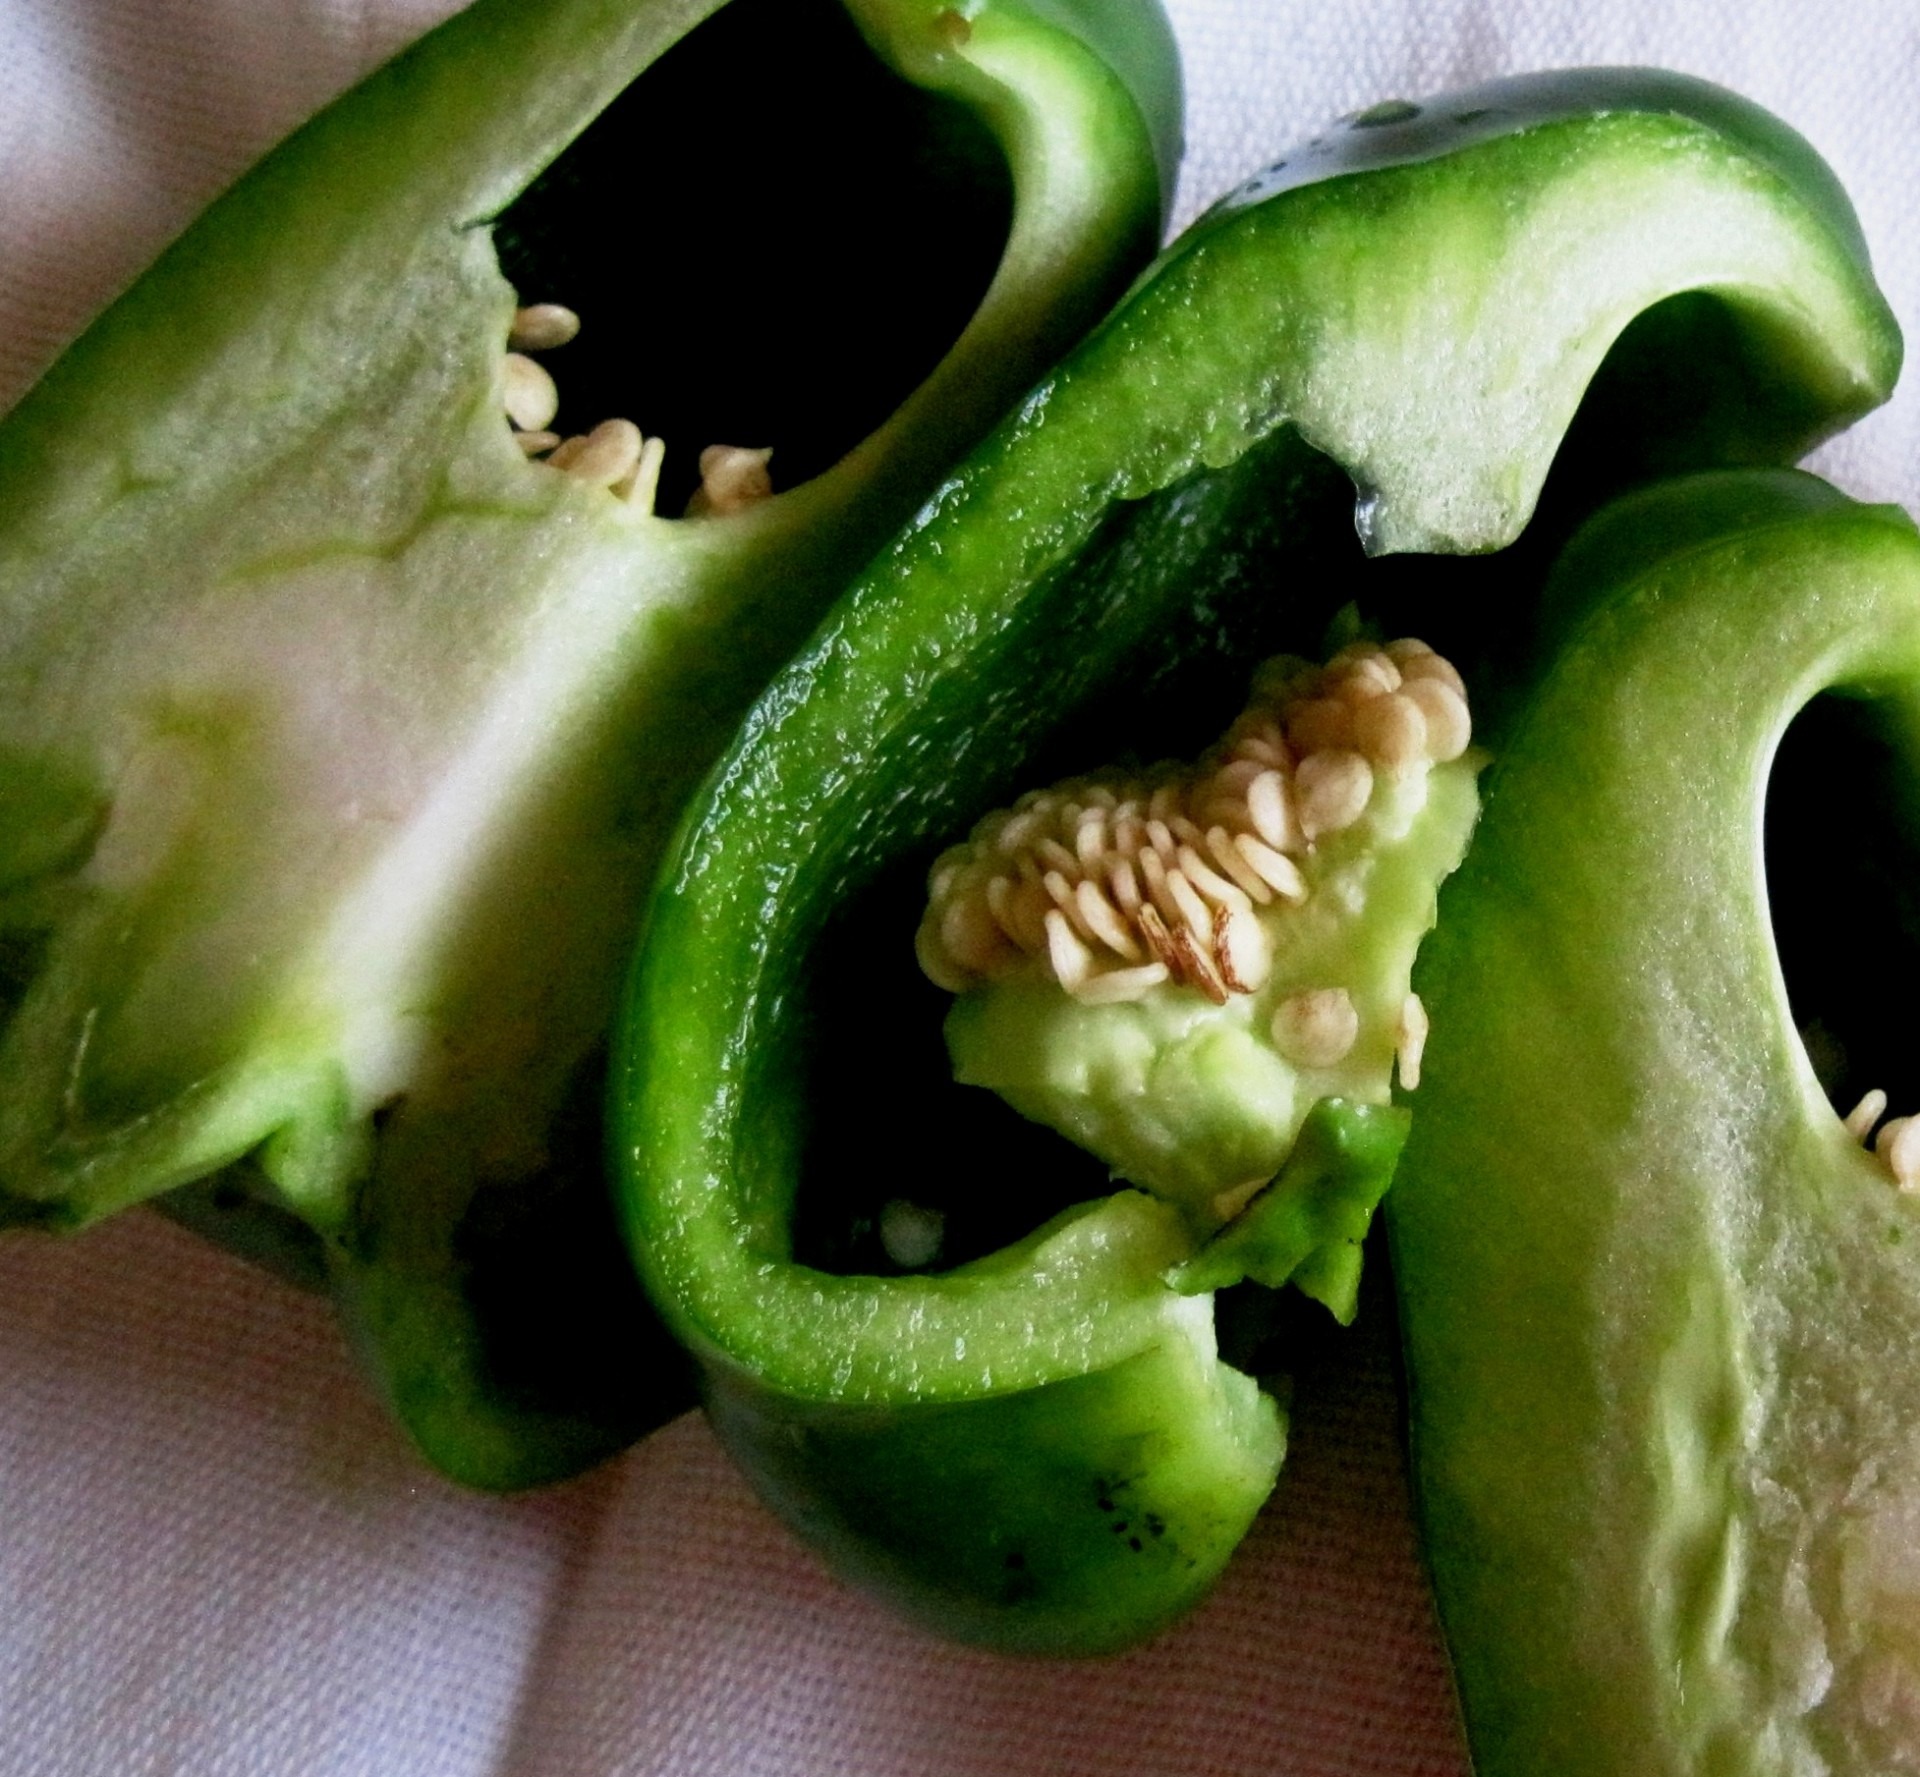
plant, white, fruit, flower, food, green, produce, vegetable, gourd, cut, seeds, peppers, bell pepper, cucurbita, flowering plant, land plant, bell peppers and chili peppers